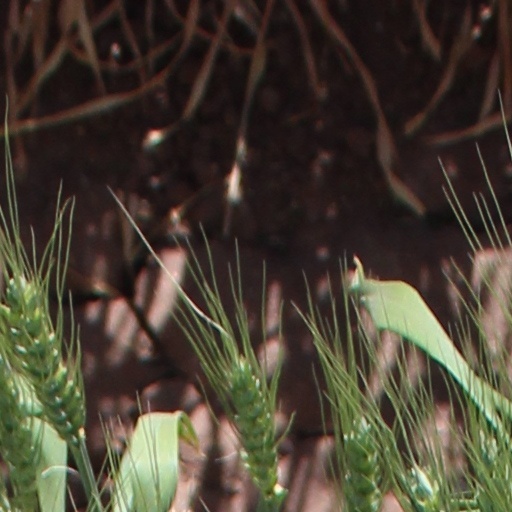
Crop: wheat